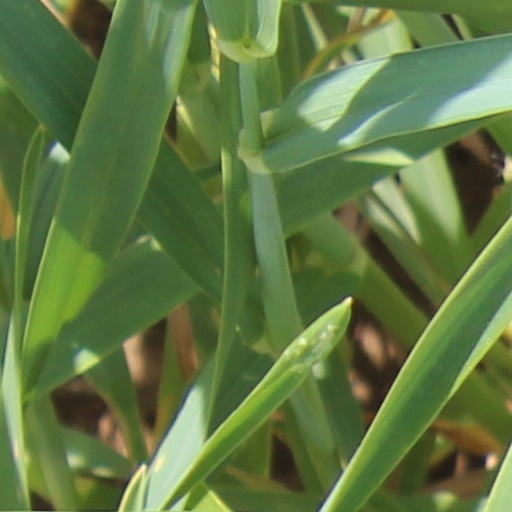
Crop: wheat